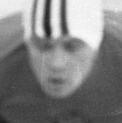
Age: 26